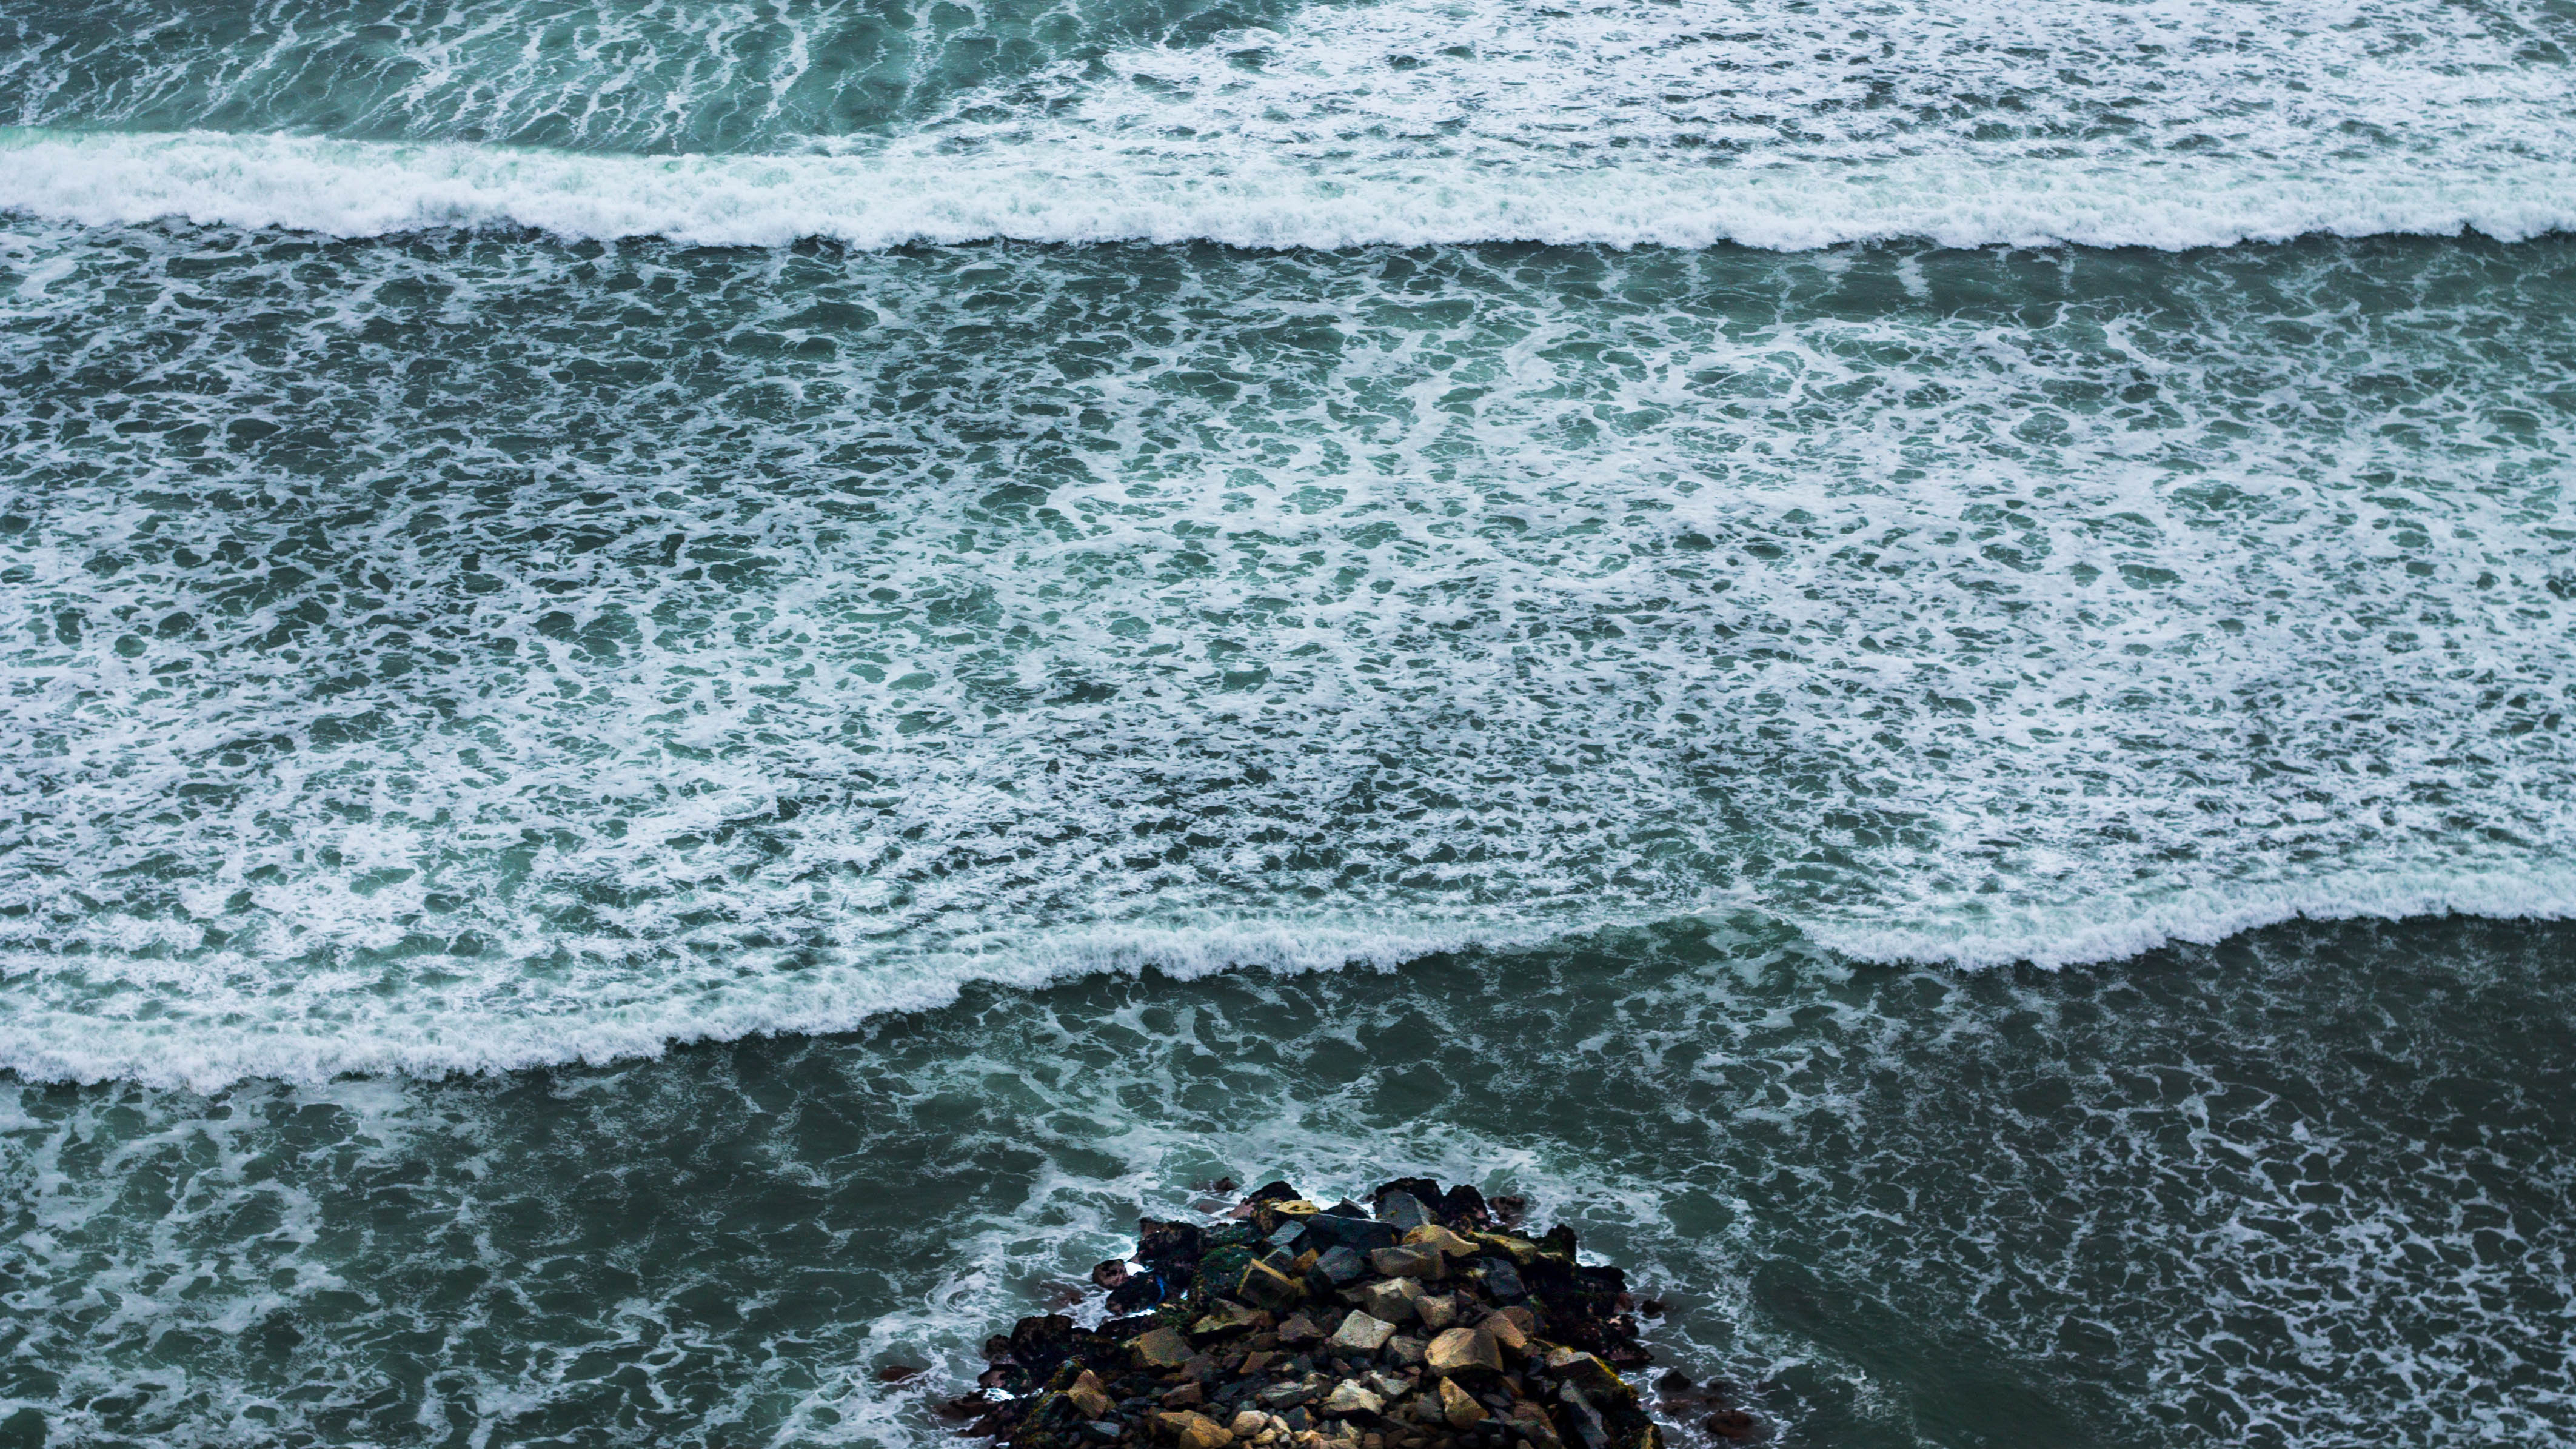
sea, water, ocean, wave, frost, ice, weather, freezing, wind wave